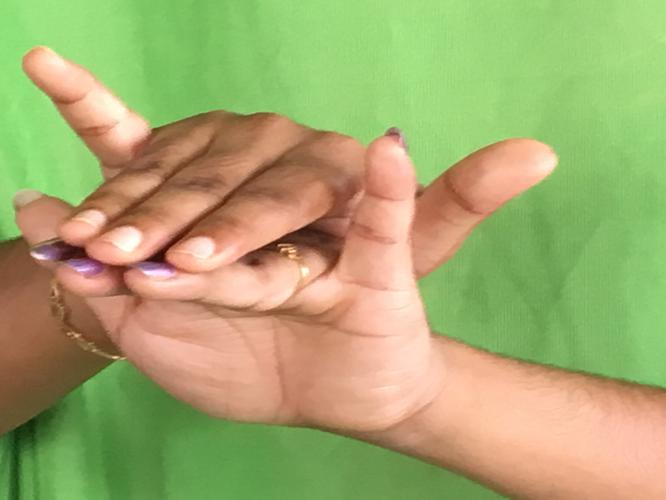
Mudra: Varaha
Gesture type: double_hand